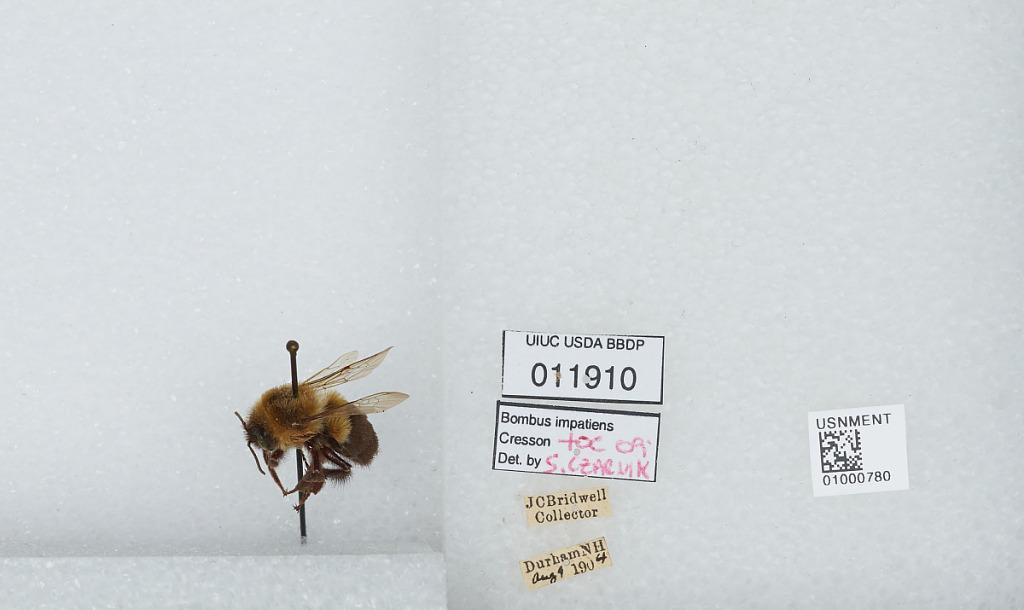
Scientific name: Bombus (Pyrobombus) impatiens Cresson
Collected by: J. Bridwell
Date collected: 1904-8-9
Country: United States
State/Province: New Hampshire
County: Strafford
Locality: Durham
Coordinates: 43.1339, -70.9264
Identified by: Czarnik, S.